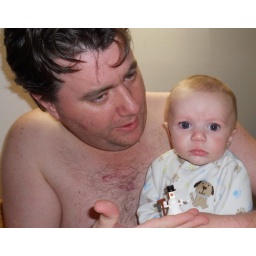
Daddy showing AJ his completed snowman. Snowman is now in a clear ball hanging on our tree.